Tabs of the United States Army

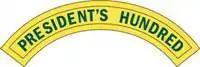
President's Hundred tab

The President's Hundred tab is a marksmanship tab which is authorized for soldiers who qualify among the top-scoring 100 competitors in the President's Match held annually at the National Rifle Matches at Camp Perry, Ohio. This is a permanent award which will stay with the individual; there is no annual requirement to maintain the President's Hundred tab. Most competitors will compete each year to ensure that less-qualified individuals do not receive the tab.